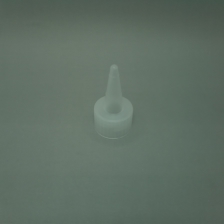
Color: white/transparent
Cap type: yorker spout cap